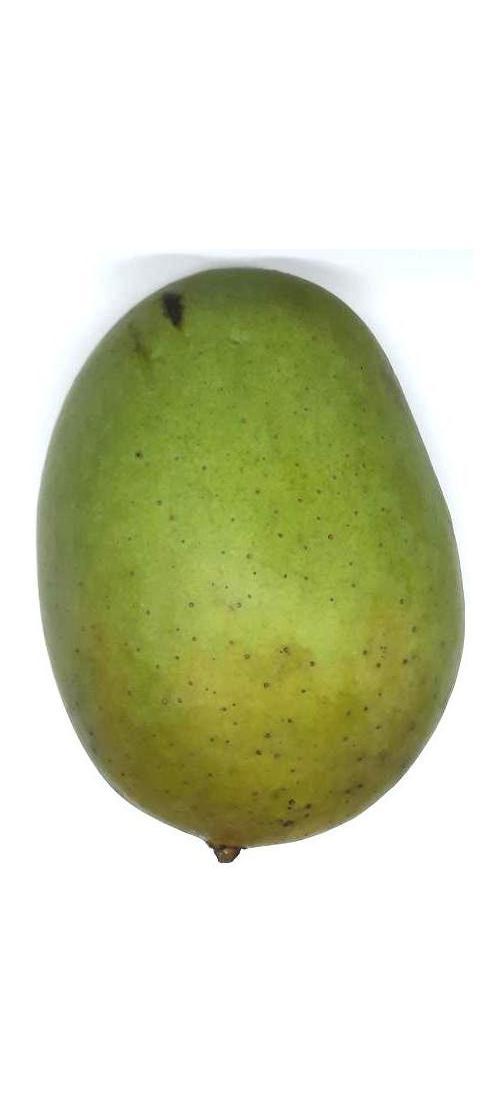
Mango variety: Langra